Irish Newfoundlanders

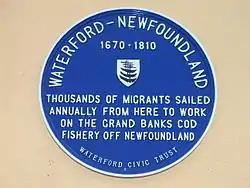
Plaque in Waterford, Ireland

Most Irish emigrants arrived between 1750 and 1830 from strongly Irish-speaking counties, chiefly in Munster. For the decennial period 1771-1781 the number of Irish speakers in a number of those counties can be estimated as follows: County Kilkenny 57%, County Tipperary 51%, County Waterford 86%, County Kerry 93% and County Cork 84%. Newfoundland is one of the few places outside Ireland where the Irish language was spoken by much of the population as their primary language. It is also the only place outside Europe with its own distinctive name in the Irish language, "Talamh an Éisc" (Land of the Fish). The Munster Irish dialect heavily influenced the distinctive varieties of Newfoundland English.